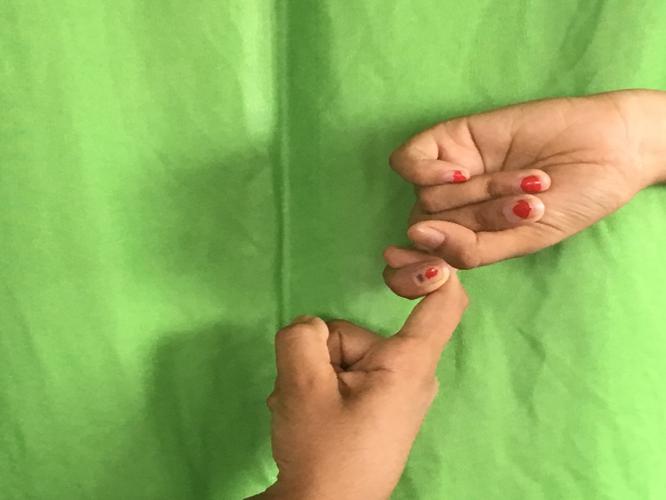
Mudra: Pasha
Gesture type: double_hand